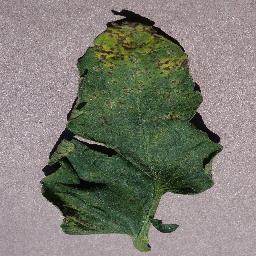
Label: Tomato___Septoria_leaf_spot